George Washington House (Barbados)

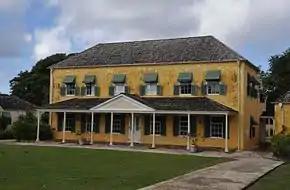
Exterior

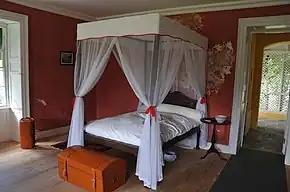
Interior

George Washington House in Barbados is a historic house where the future first U.S. President George Washington is alleged to have stayed in 1751.